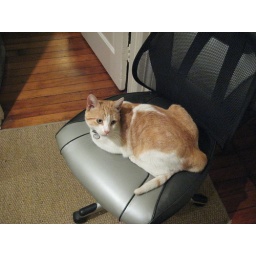
stray kitty in the house